3rd Cavalry Regiment (United States)

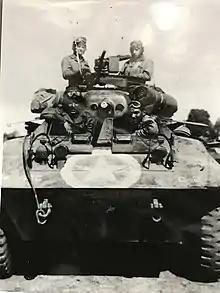
M8 Greyhound and Crew of C Troop, 43rd Reconnaissance Squadron, part of the 3rd Cavalry Group during WWII

In July 1932, MAJ George S. Patton was made the executive officer of the 3rd Cavalry, which was ordered to Washington by Army Chief of Staff, General Douglas MacArthur. Patton took command of the 600 troops of the 3rd Cavalry, and on 28 July, MacArthur ordered Patton's troops to advance on protesting veterans known as the "Bonus Army" with tear gas and bayonets. Patton was dissatisfied with MacArthur's conduct, as he recognized the legitimacy of the veterans' complaints and had himself earlier refused to issue the order to employ armed force to disperse the veterans. Patton later stated that, though he found the duty "most distasteful", he also felt that putting the marchers down prevented an insurrection and saved lives and property. He personally led the 3rd Cavalry down Pennsylvania Avenue, dispersing the protesters.